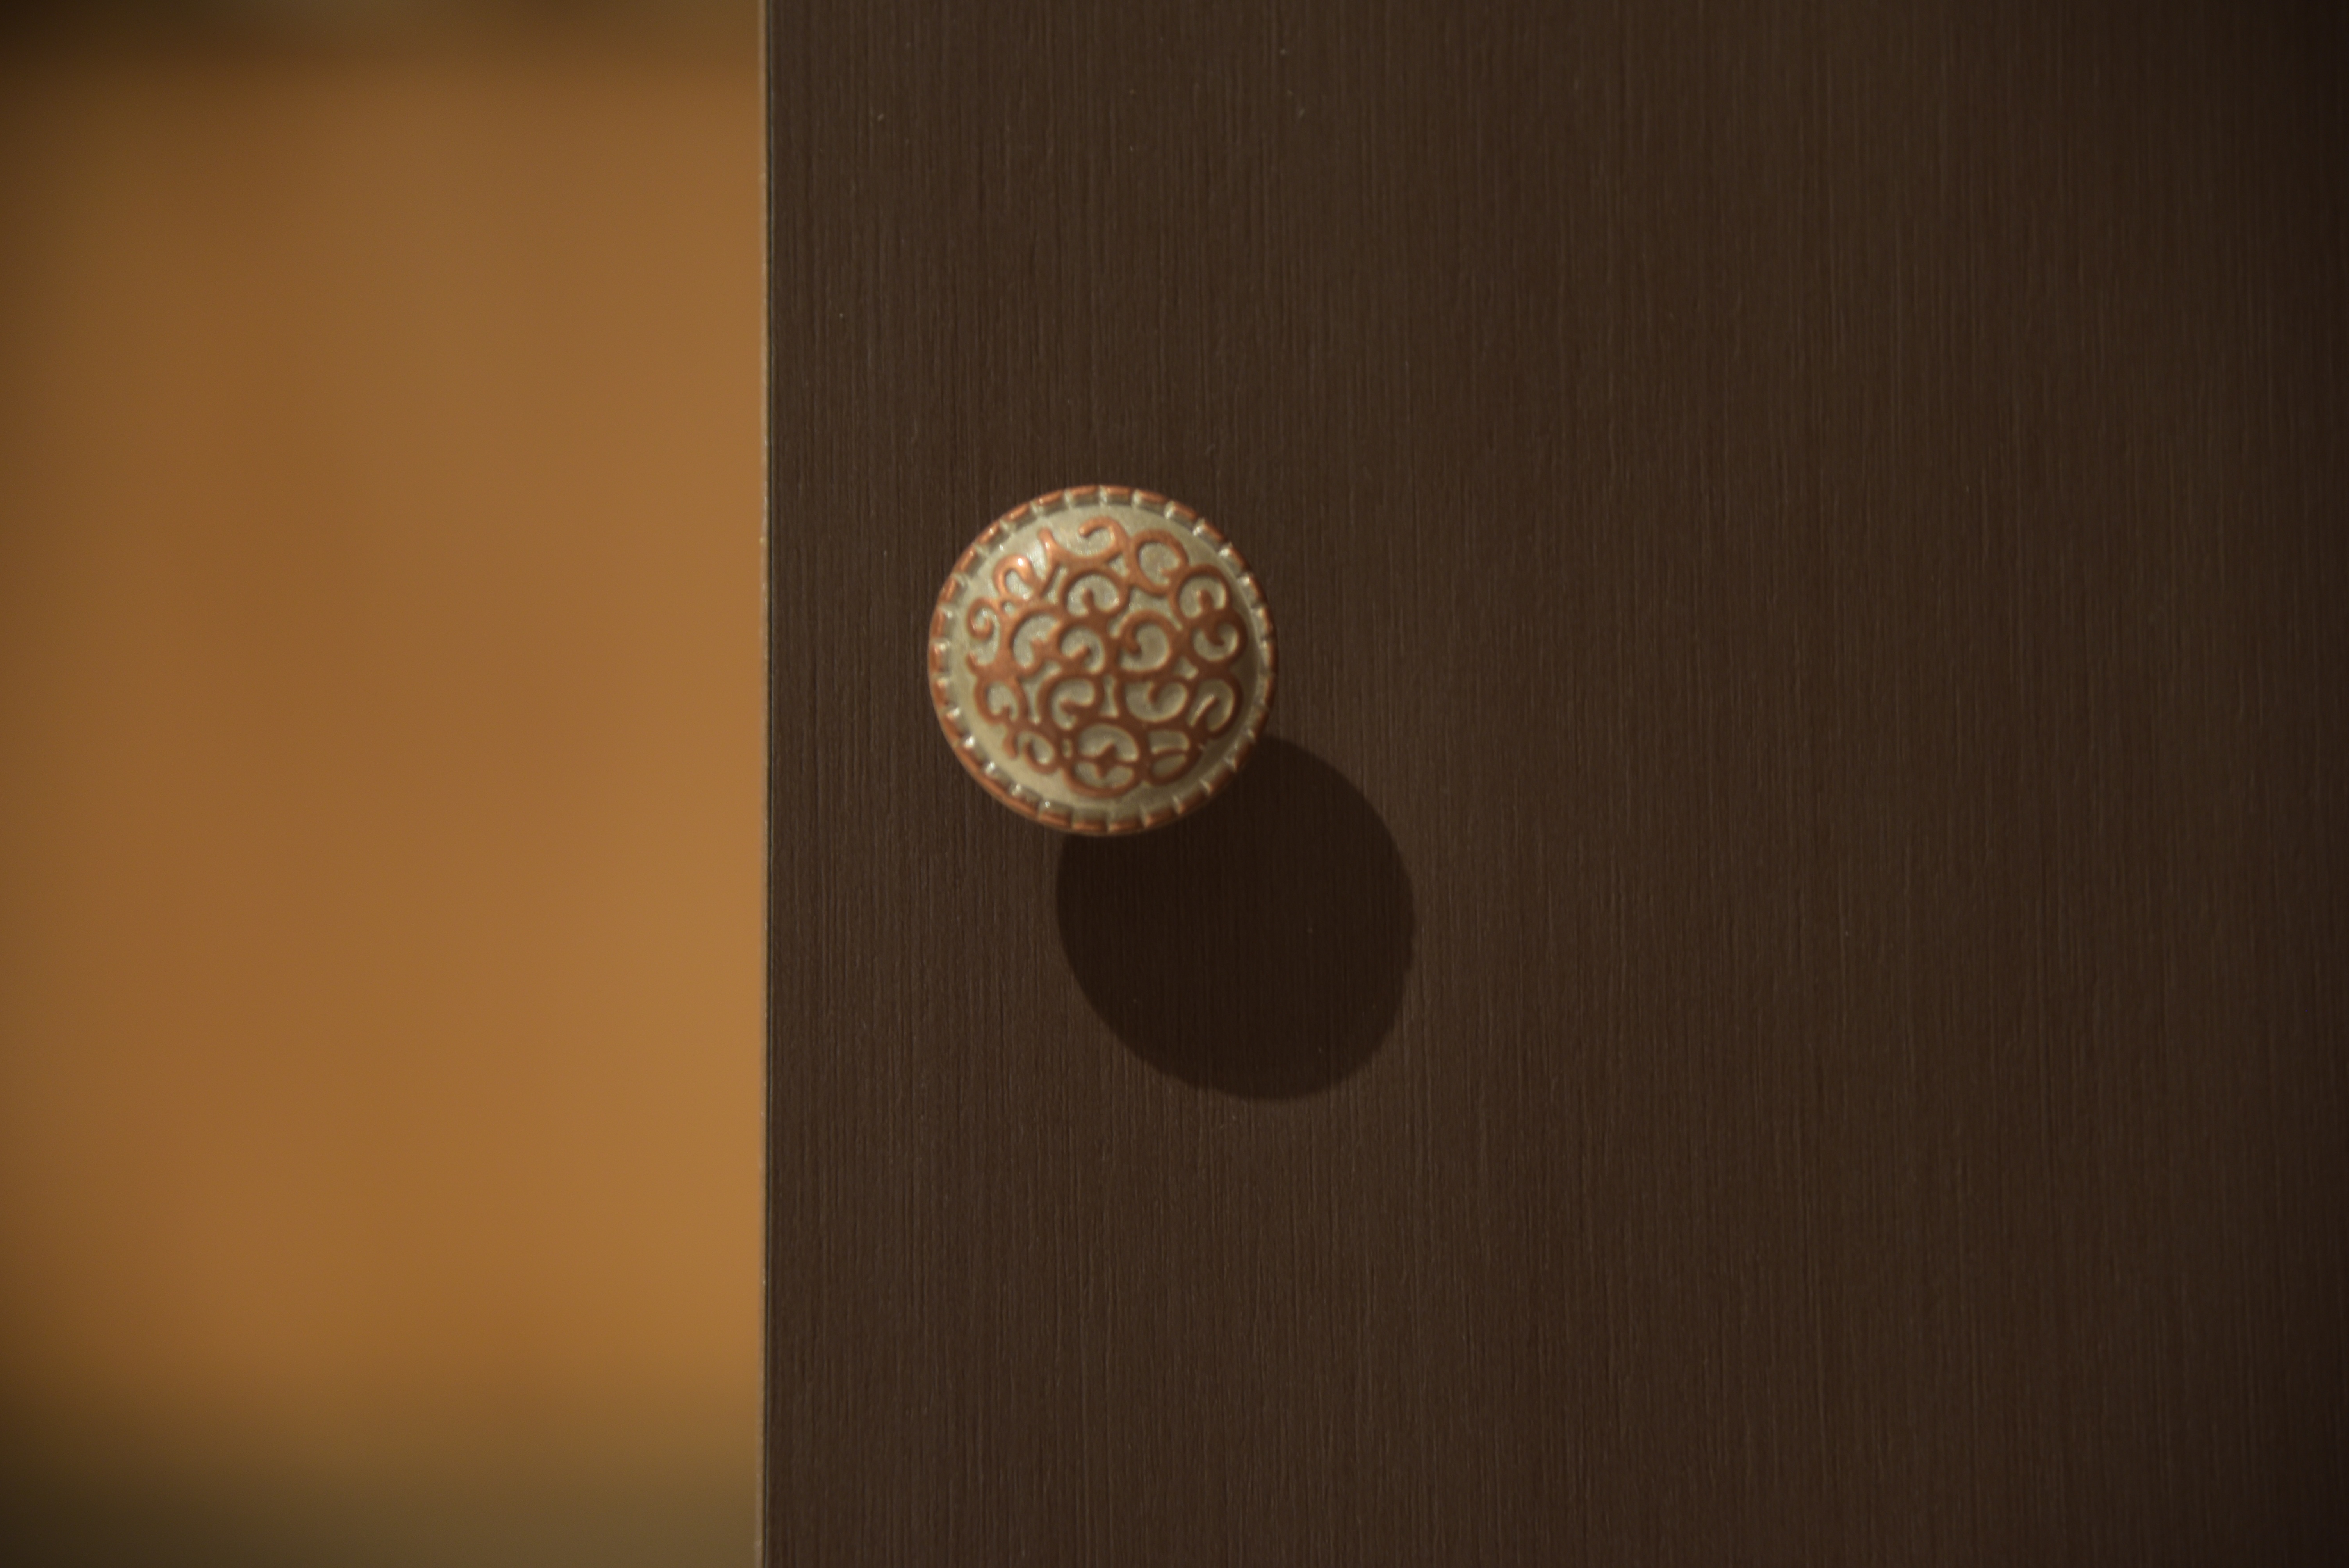
light, wood, ceiling, brown, lamp, lighting, circle, design, light fixture, shape, screenshot